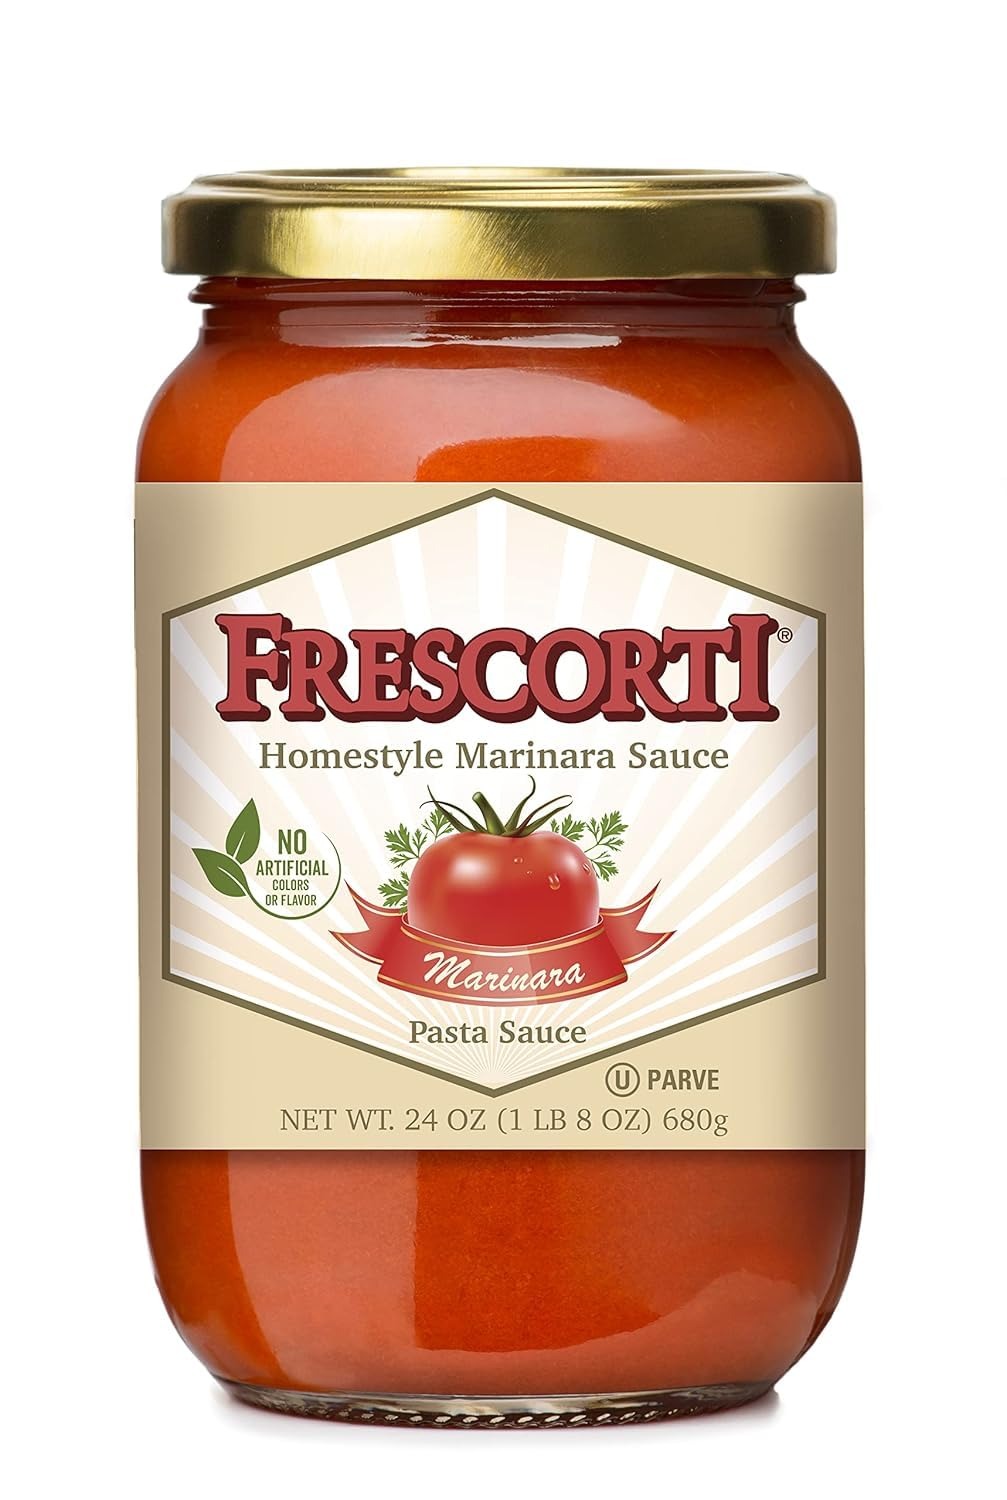
Item Name: Frescorti Marinara Pasta Sauce, No Artificial Flavor, 24 Ounces (Pack Of 12)
Bullet Point: Frescorti Marinara Pasta Sauce, No Artificial Flavor, 24 Ounces (Pack Of 12)
Value: 288.0
Unit: Ounce

Price: 93.11